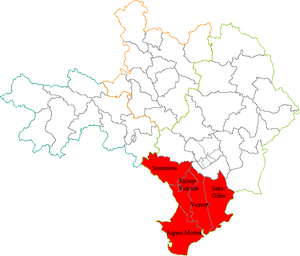
Deuxième circonscription législative du département du Gard
La deuxième circonscription du Gard est l'une des 6 circonscriptions législatives françaises que compte le département du Gard situé en région Occitanie.